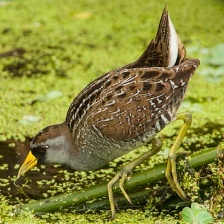
Species: SORA
Scientific name: PORZANA CAROLINA
ImageNet parent category: european_gallinule